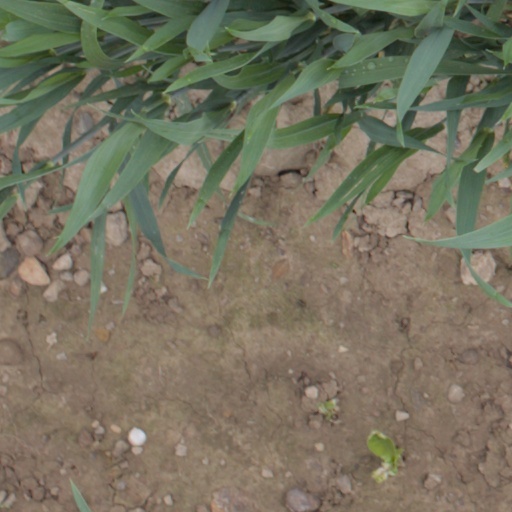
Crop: wheat